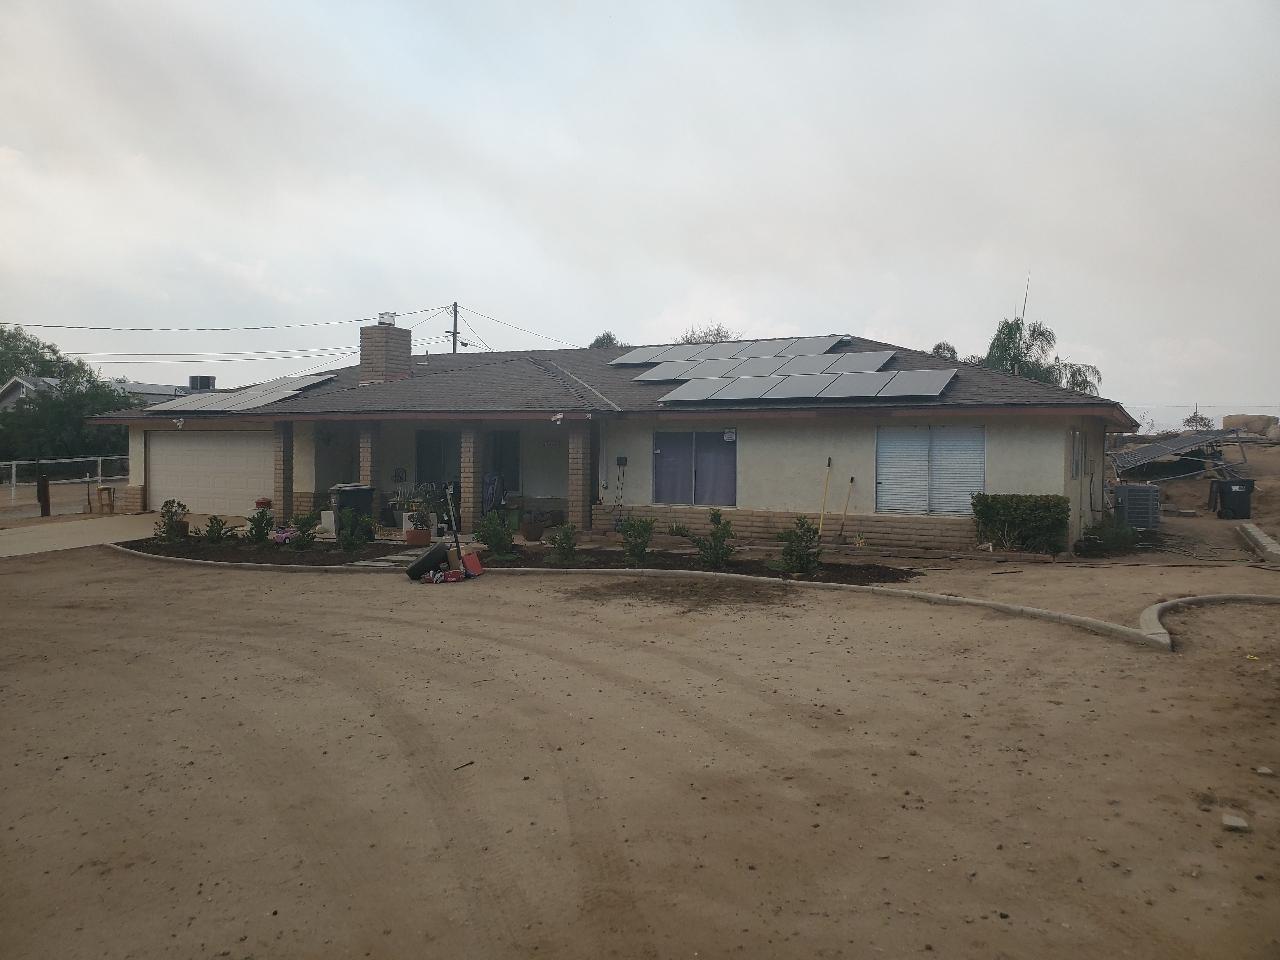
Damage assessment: no_damage